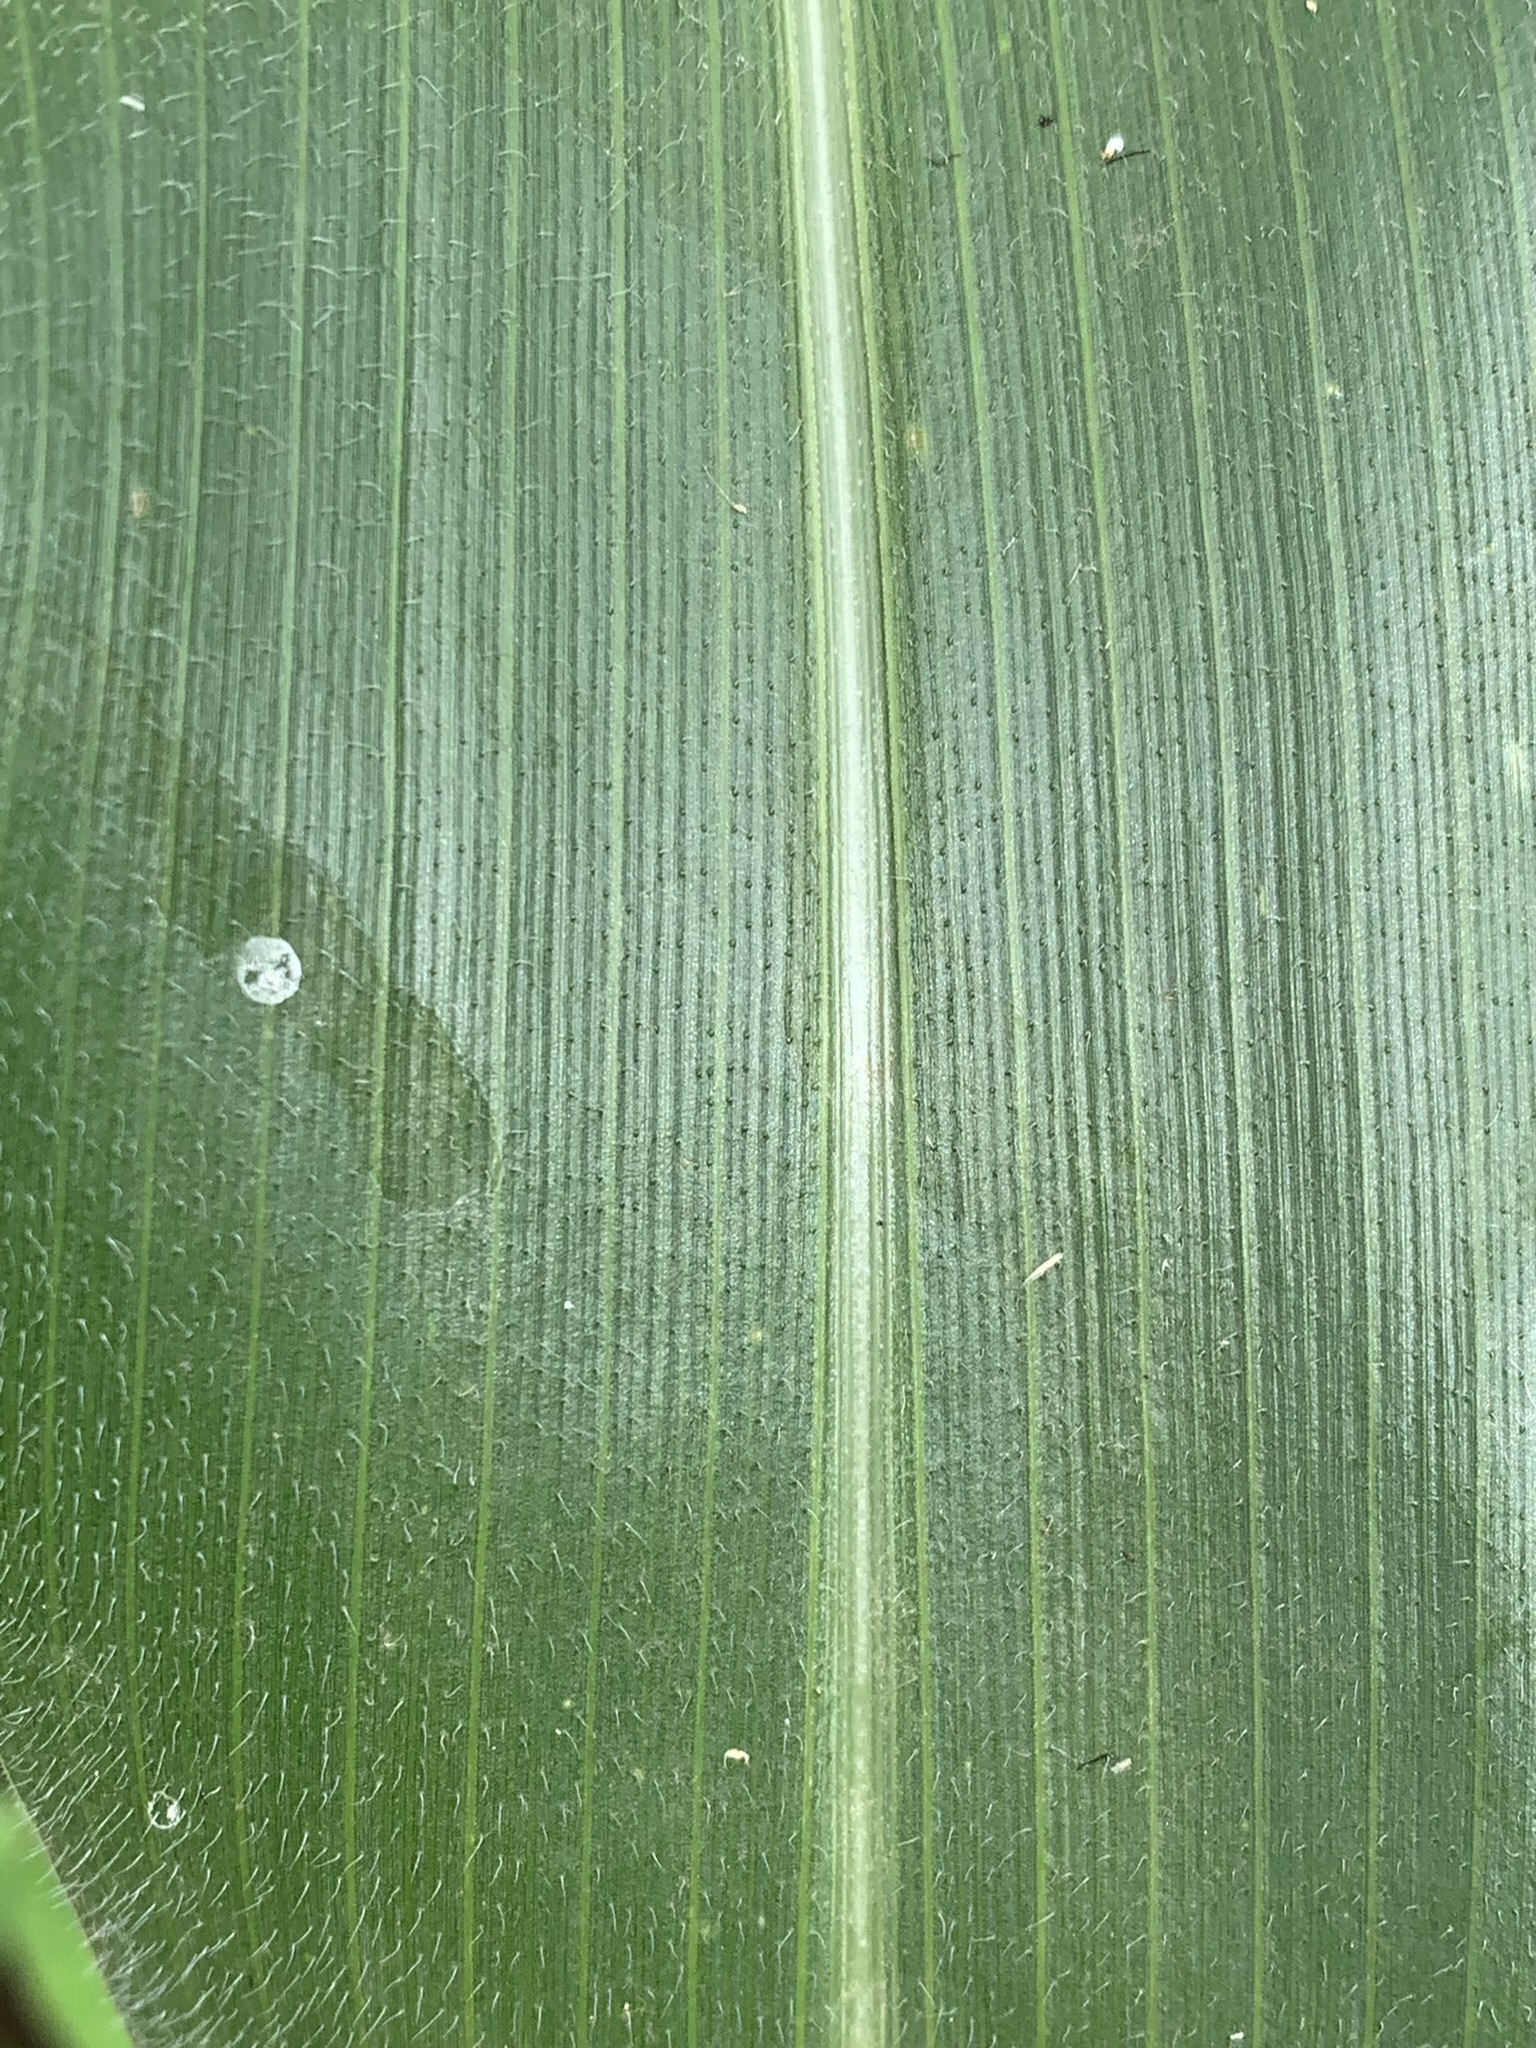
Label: Healthy